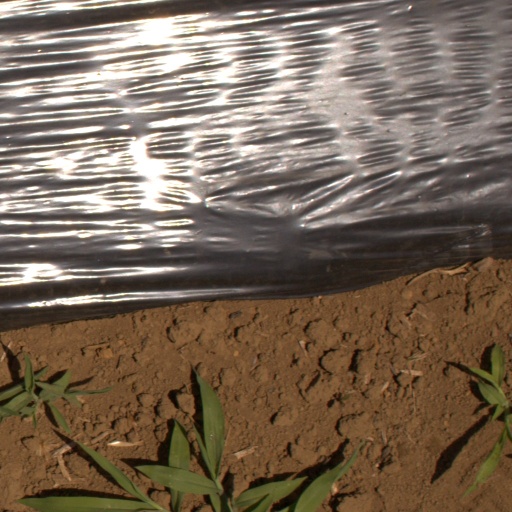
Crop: Jerusalem artichoke